Andreas Achenbach

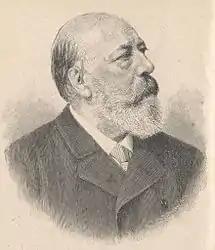
Andreas Achenbach, from "Die Katholische Welt" (1896)

He then took a study trip to the Netherlands and achieved success in 1836, at an exhibition in Cologne, where one of his paintings was purchased by the Governor of Rhine Province, Prince Frederick. After a tour of Bavaria and Tyrolia, he settled in Frankfurt and, with the assistance of Alfred Rethel, opened a studio at the Städelsche Kunstinstitut. He travelled continuously throughout Scandinavia and Italy, often in the company of his brother, and they both became regular visitors to Ostend. He returned home for the family business in 1846.